Gabrielle Réjane

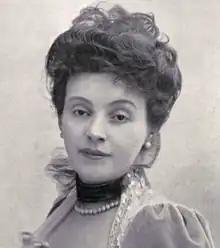
Réjane as Yvonne Derive in "Le Béguin" (1900)

Gabrielle Réjane, "née" Gabrielle Charlotte Réju (6 June 1856 – 14 June 1920), was a French actress of the late 19th and early 20th centuries.